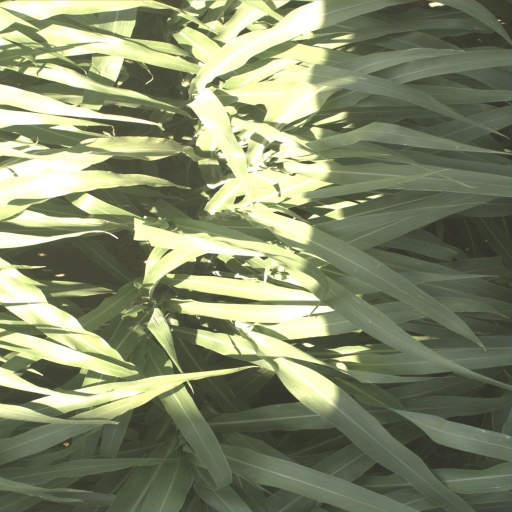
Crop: sorghum